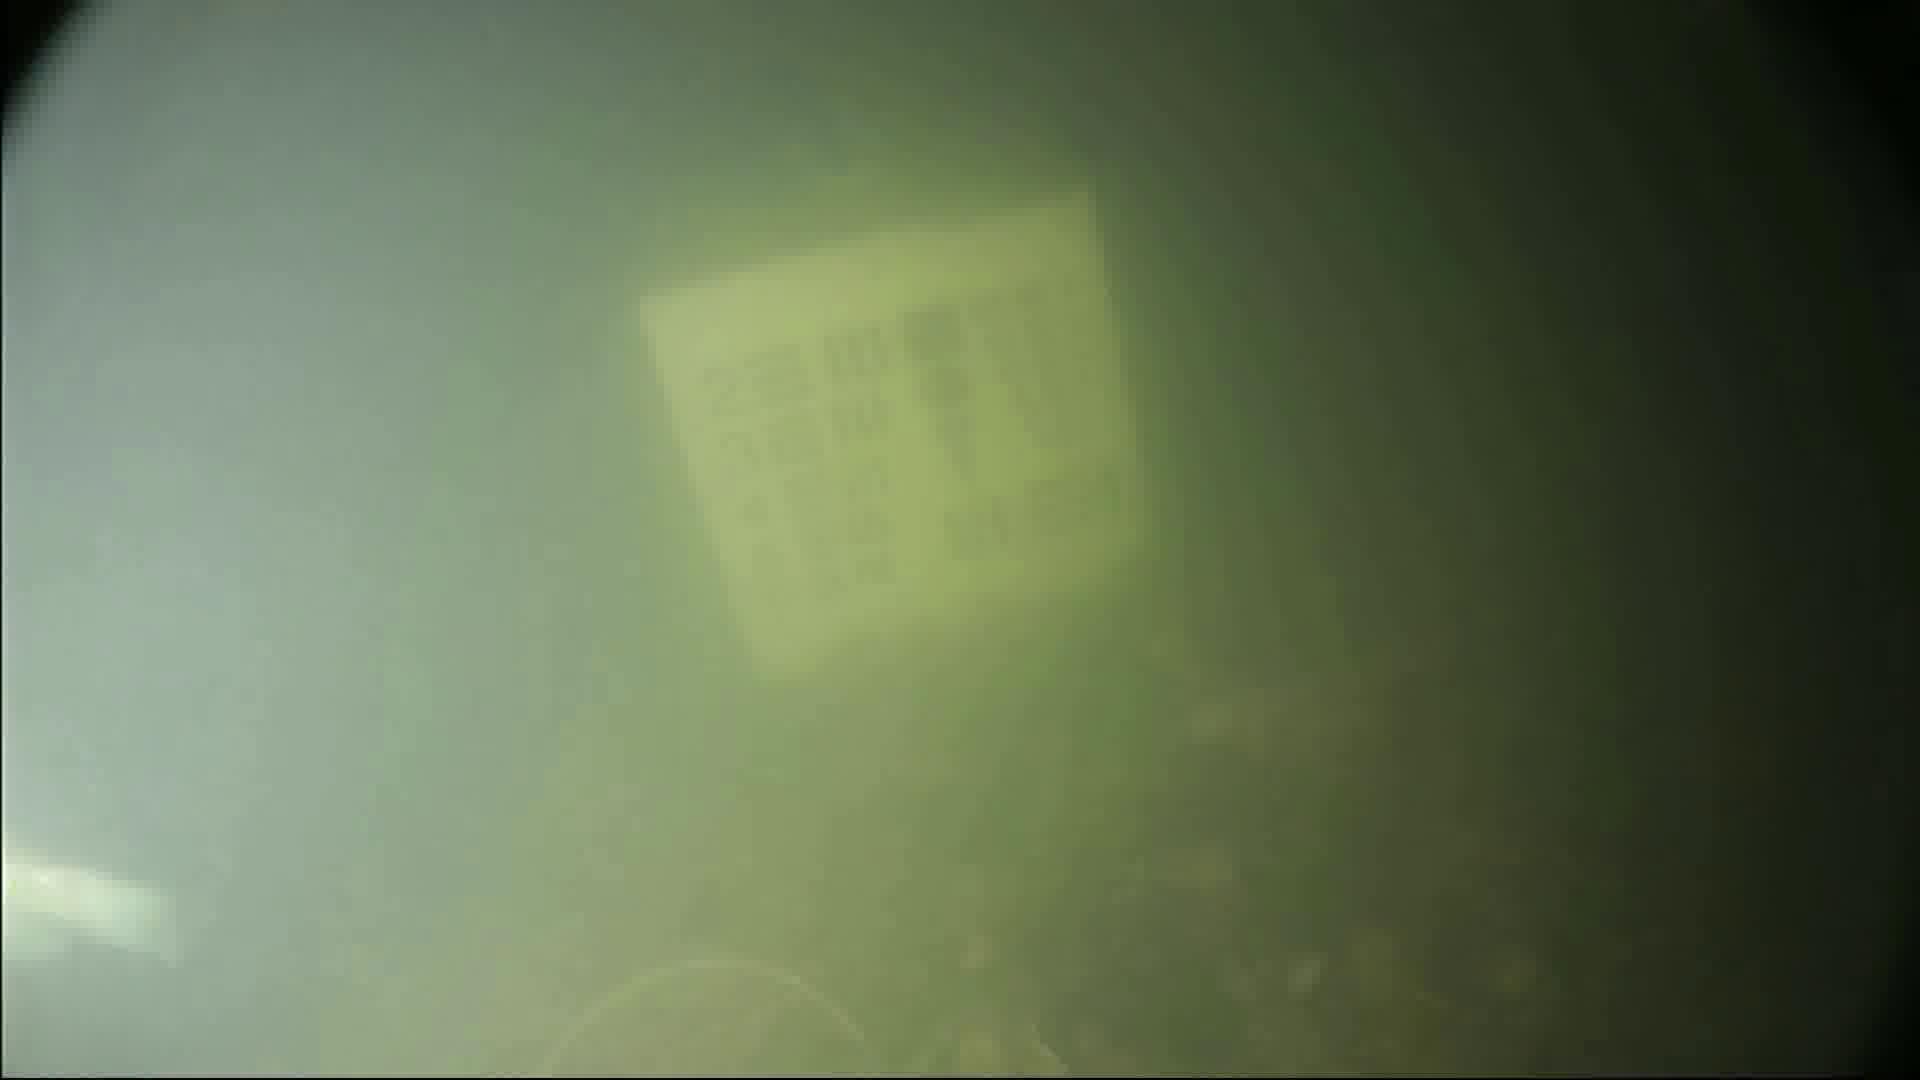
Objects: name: fish